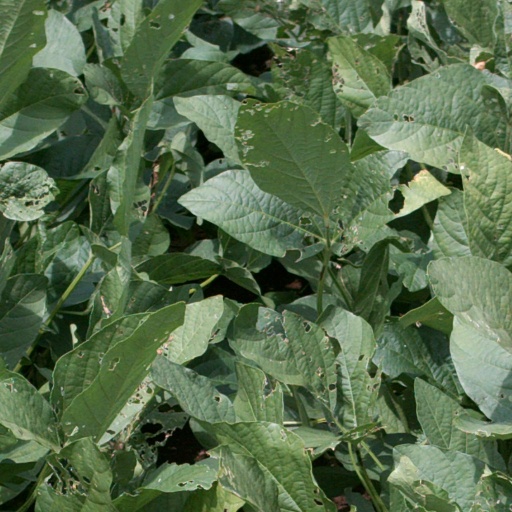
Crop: soybean